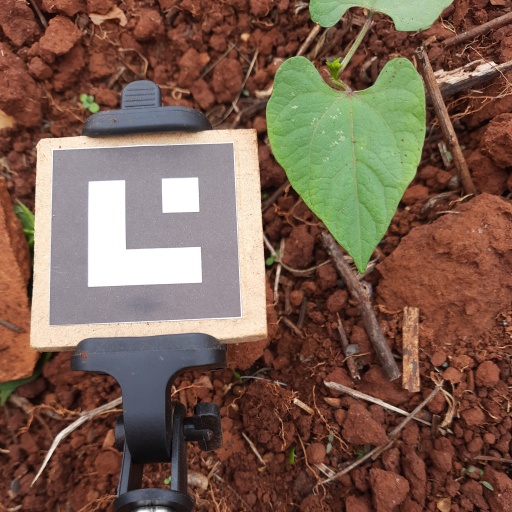
Observations: flat surface, no eating holes, with soild dust, under shade